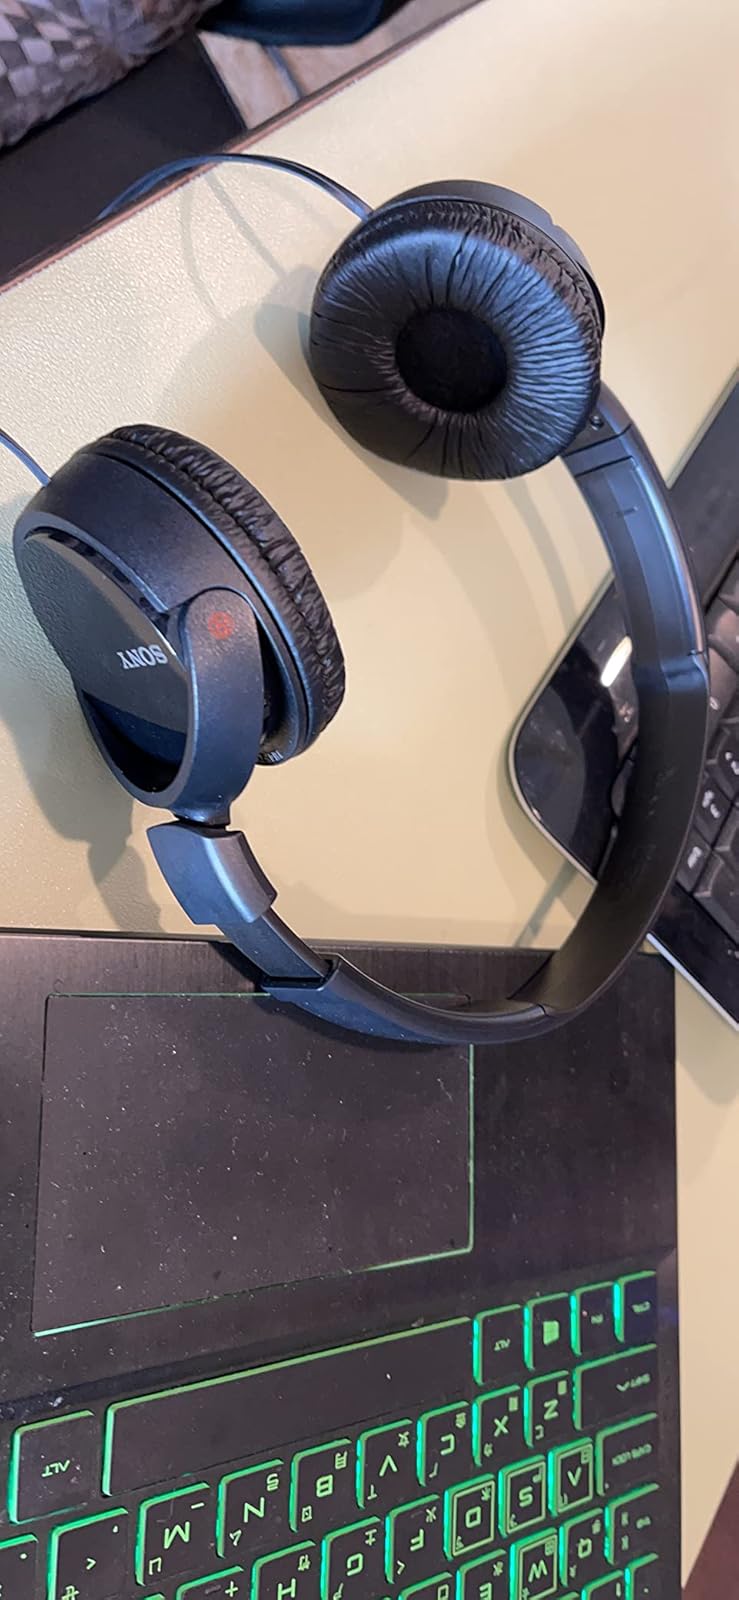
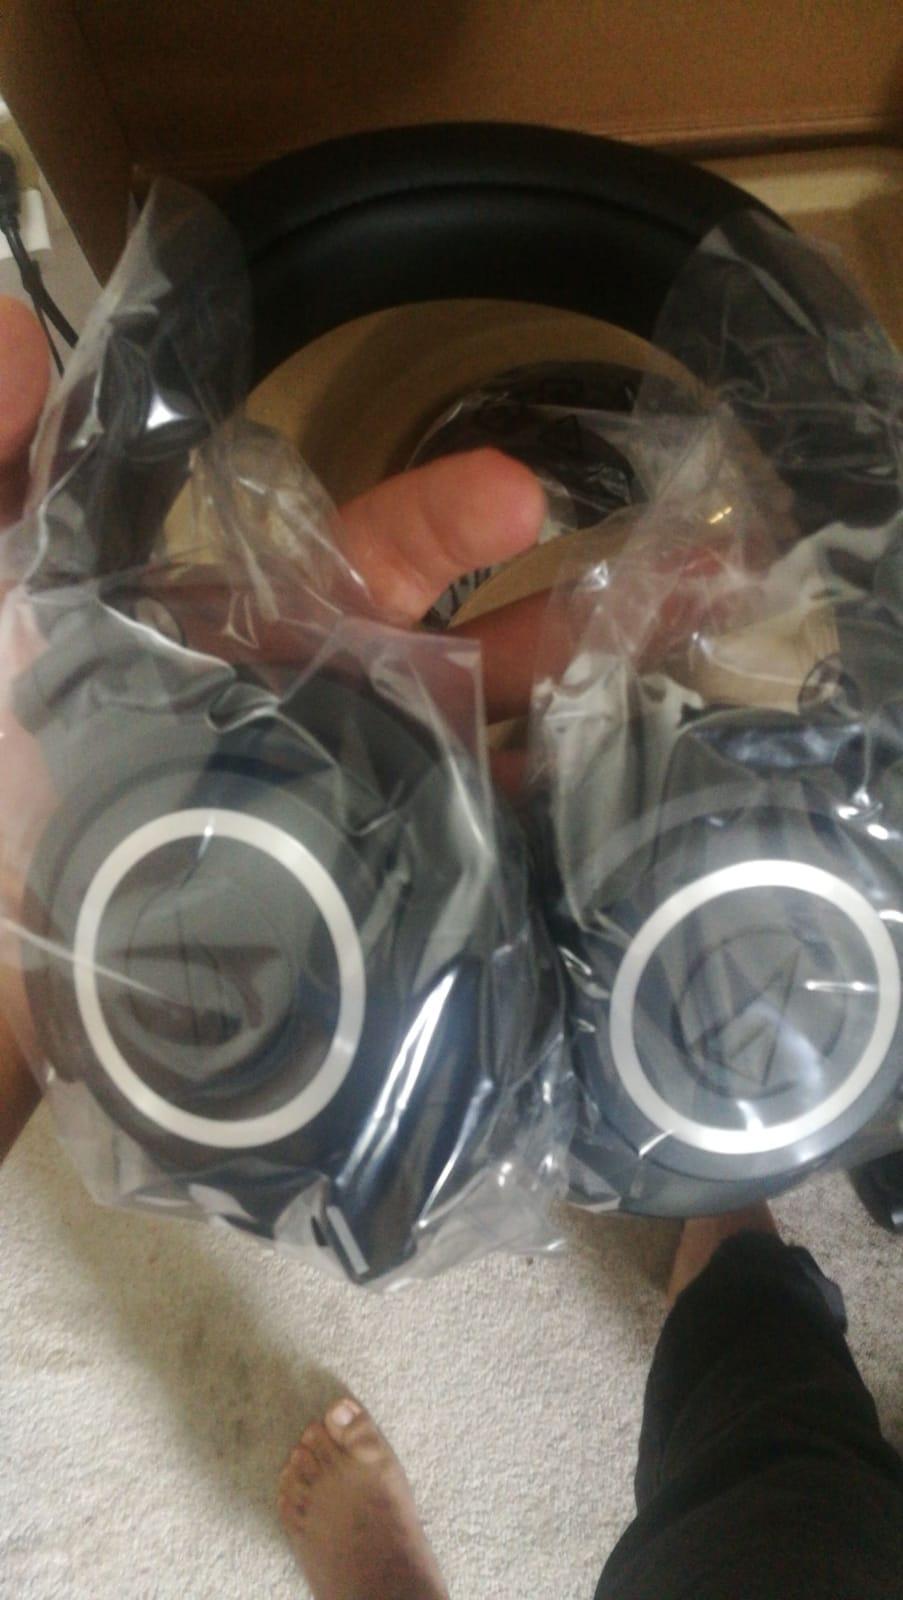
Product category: headphones
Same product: no